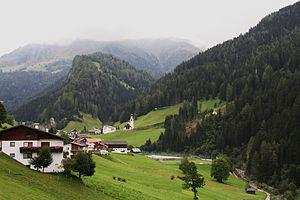
Navis est une commune autrichienne du district d'Innsbruck-Land dans le Tyrol.